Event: Nepal Earthquake
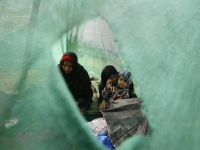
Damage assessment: damage